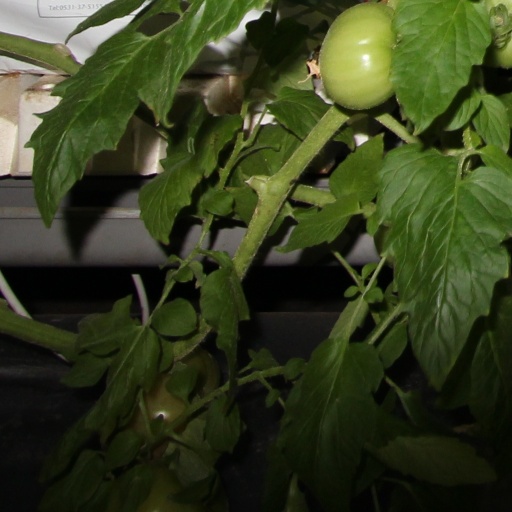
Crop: tomato